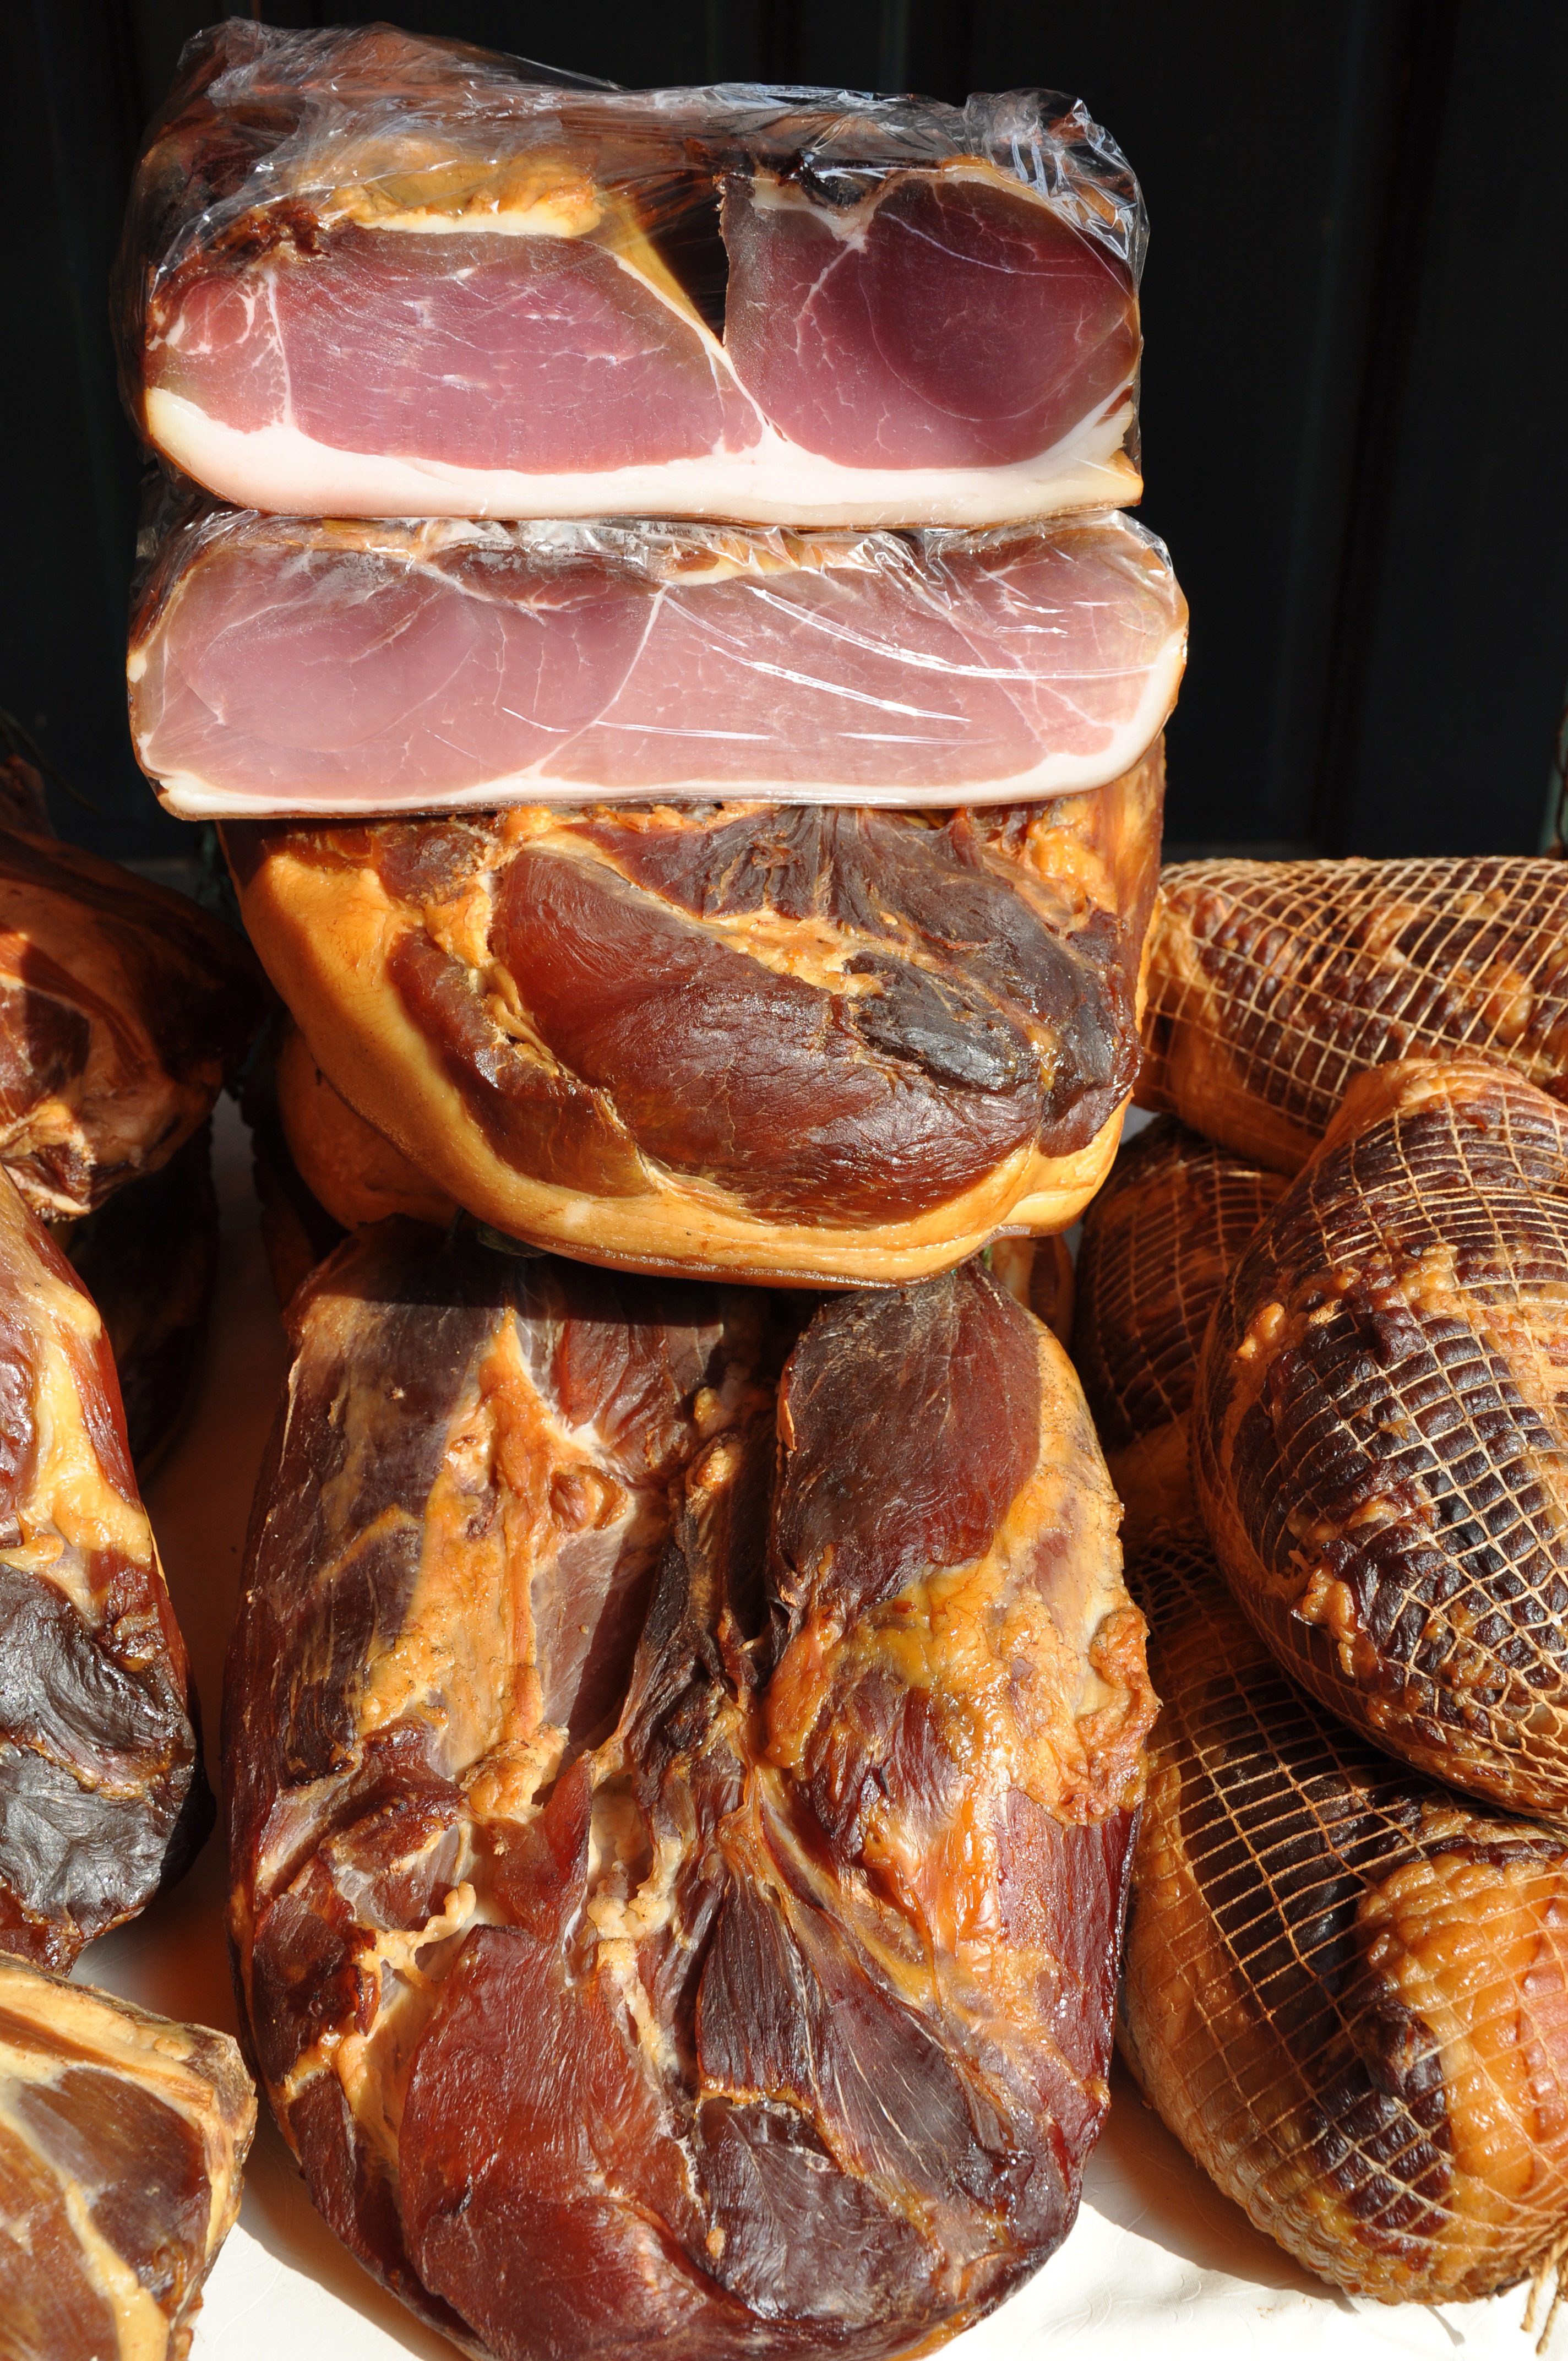
dish, food, produce, meat, cuisine, roasting, ham, charcuterie, smoked meat, animal source foods, salt cured meat, jam n serrano